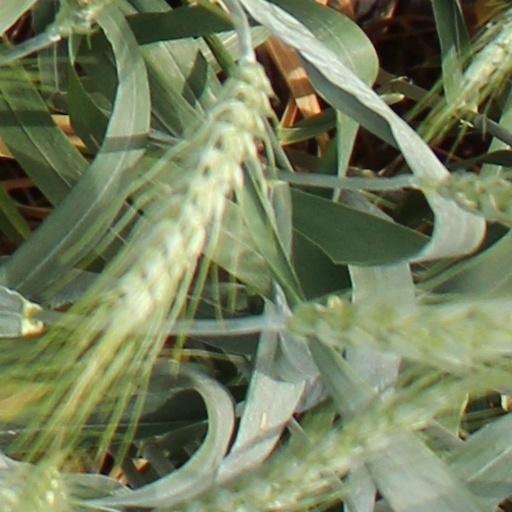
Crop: wheat